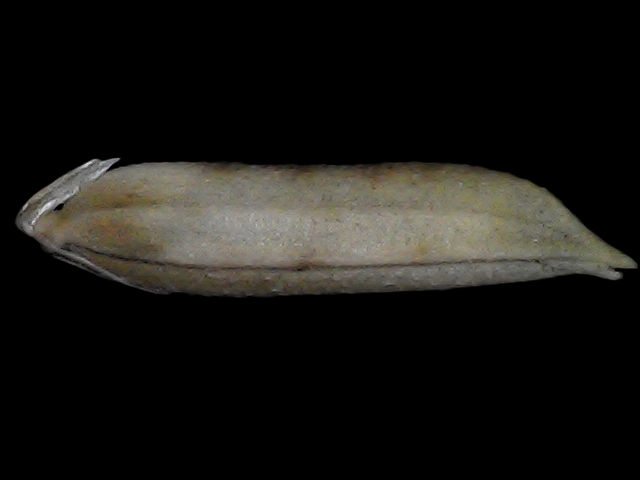
Rice variety: Bd57